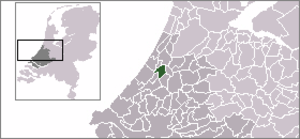
Leyde est une ville et commune néerlandaise située en province de Hollande-Méridionale, entre Amsterdam et La Haye, à une dizaine de kilomètres de la côte de la mer du Nord. Lors du recensement de 2016, elle compte 122 956 habitants, pour une agglomération d'environ 290 000 habitants.